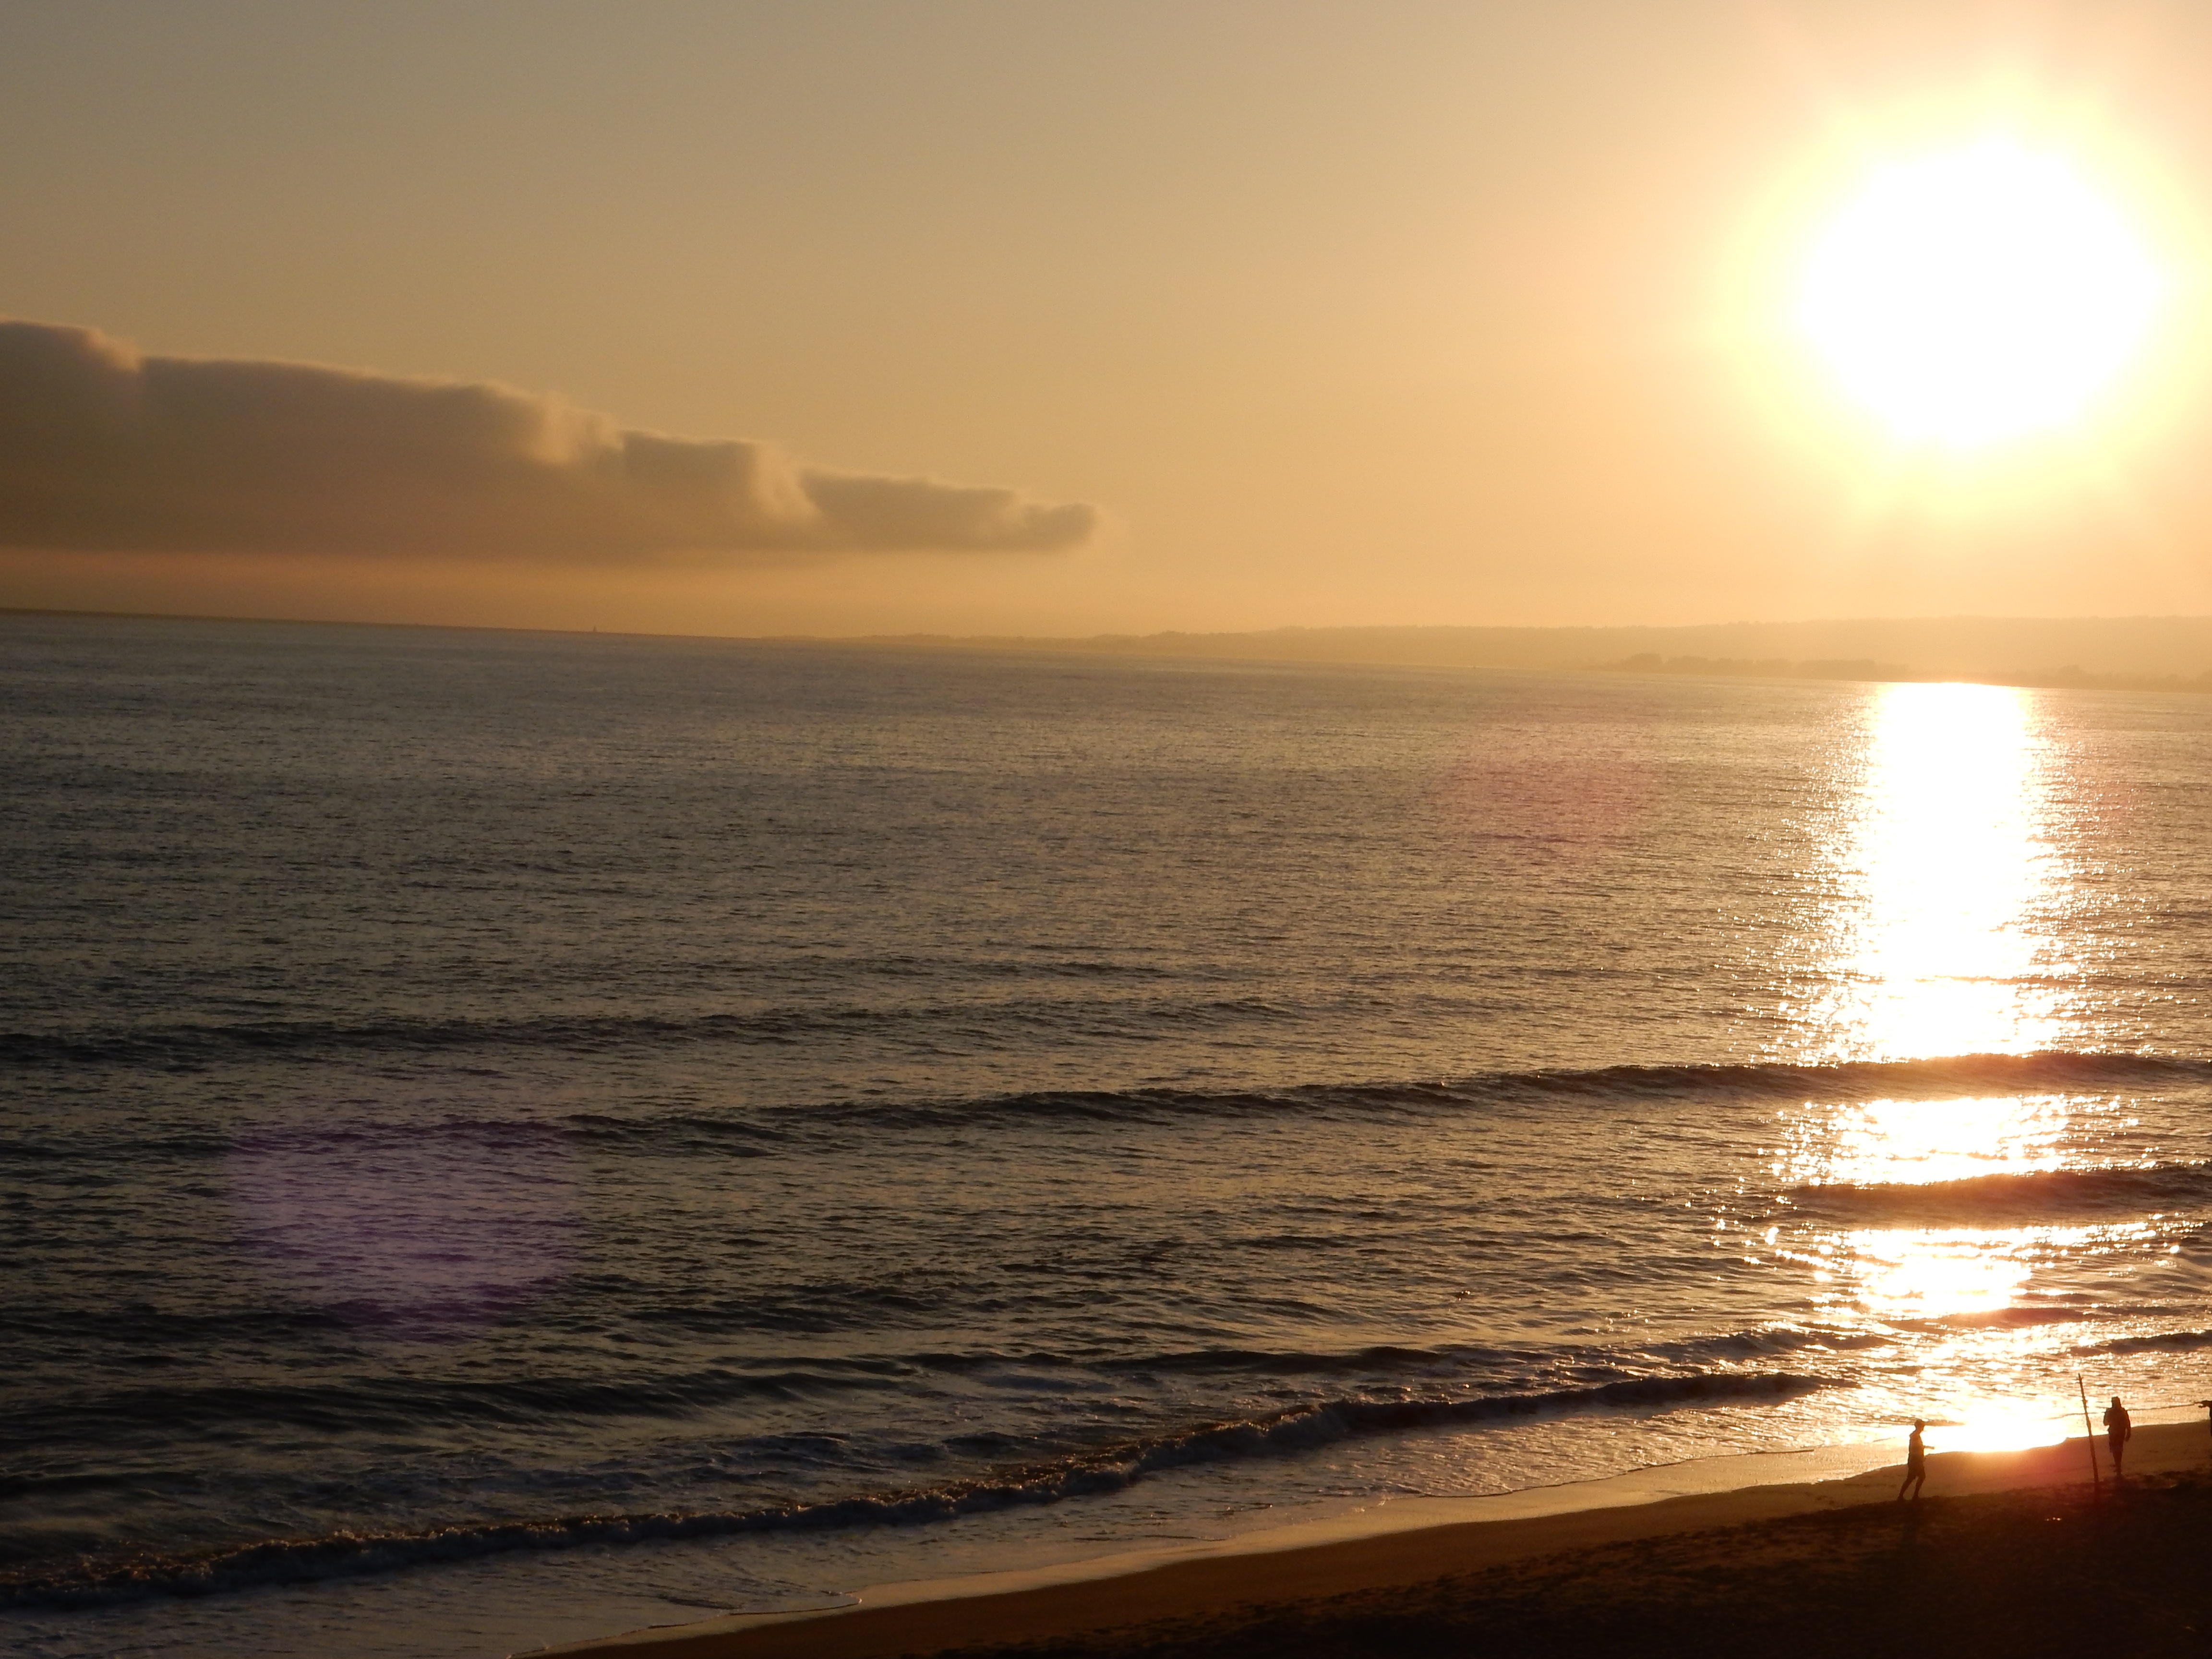
beach, sea, coast, sand, ocean, horizon, sun, sunrise, sunset, sunlight, morning, shore, wave, dawn, dusk, evening, body of water, afterglow, wind wave